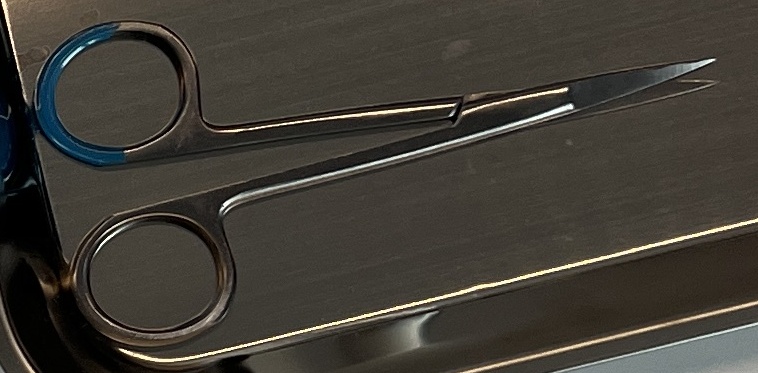
Hinged instrument state: open